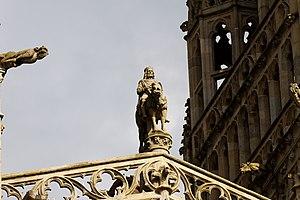
Statue du roi Gradlon située entre les flèches de la cathédrale. This building is classé au titre des Monuments Historiques. It is indexed in the Base Mérimée, a database of architectural heritage maintained by the French Ministry of Culture,
Cet article recense les statues équestres en France
Ys ou Is, parfois appelée « Ker Ys », est une ville légendaire de Bretagne, qui aurait été engloutie par l'océan. Probablement issue d'un thème celtique autour de la femme de l'Autre Monde, la légende de la ville d'Ys est très nettement christianisée. Le seul élément originel qui en subsiste est le personnage de Dahut. La version hagiographique de Pierre le Baud, plus ancienne version connue, voit déjà l'engloutissement de la ville comme résultant des péchés de ses habitants, mettant en valeur les évangélisateurs bretons.